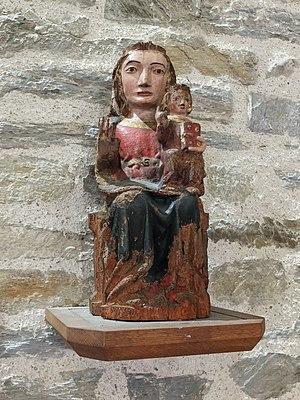
La chapelle de la Trinité est une chapelle romane située au hameau de Belpuig, dans le département français des Pyrénées-Orientales en région Occitanie.